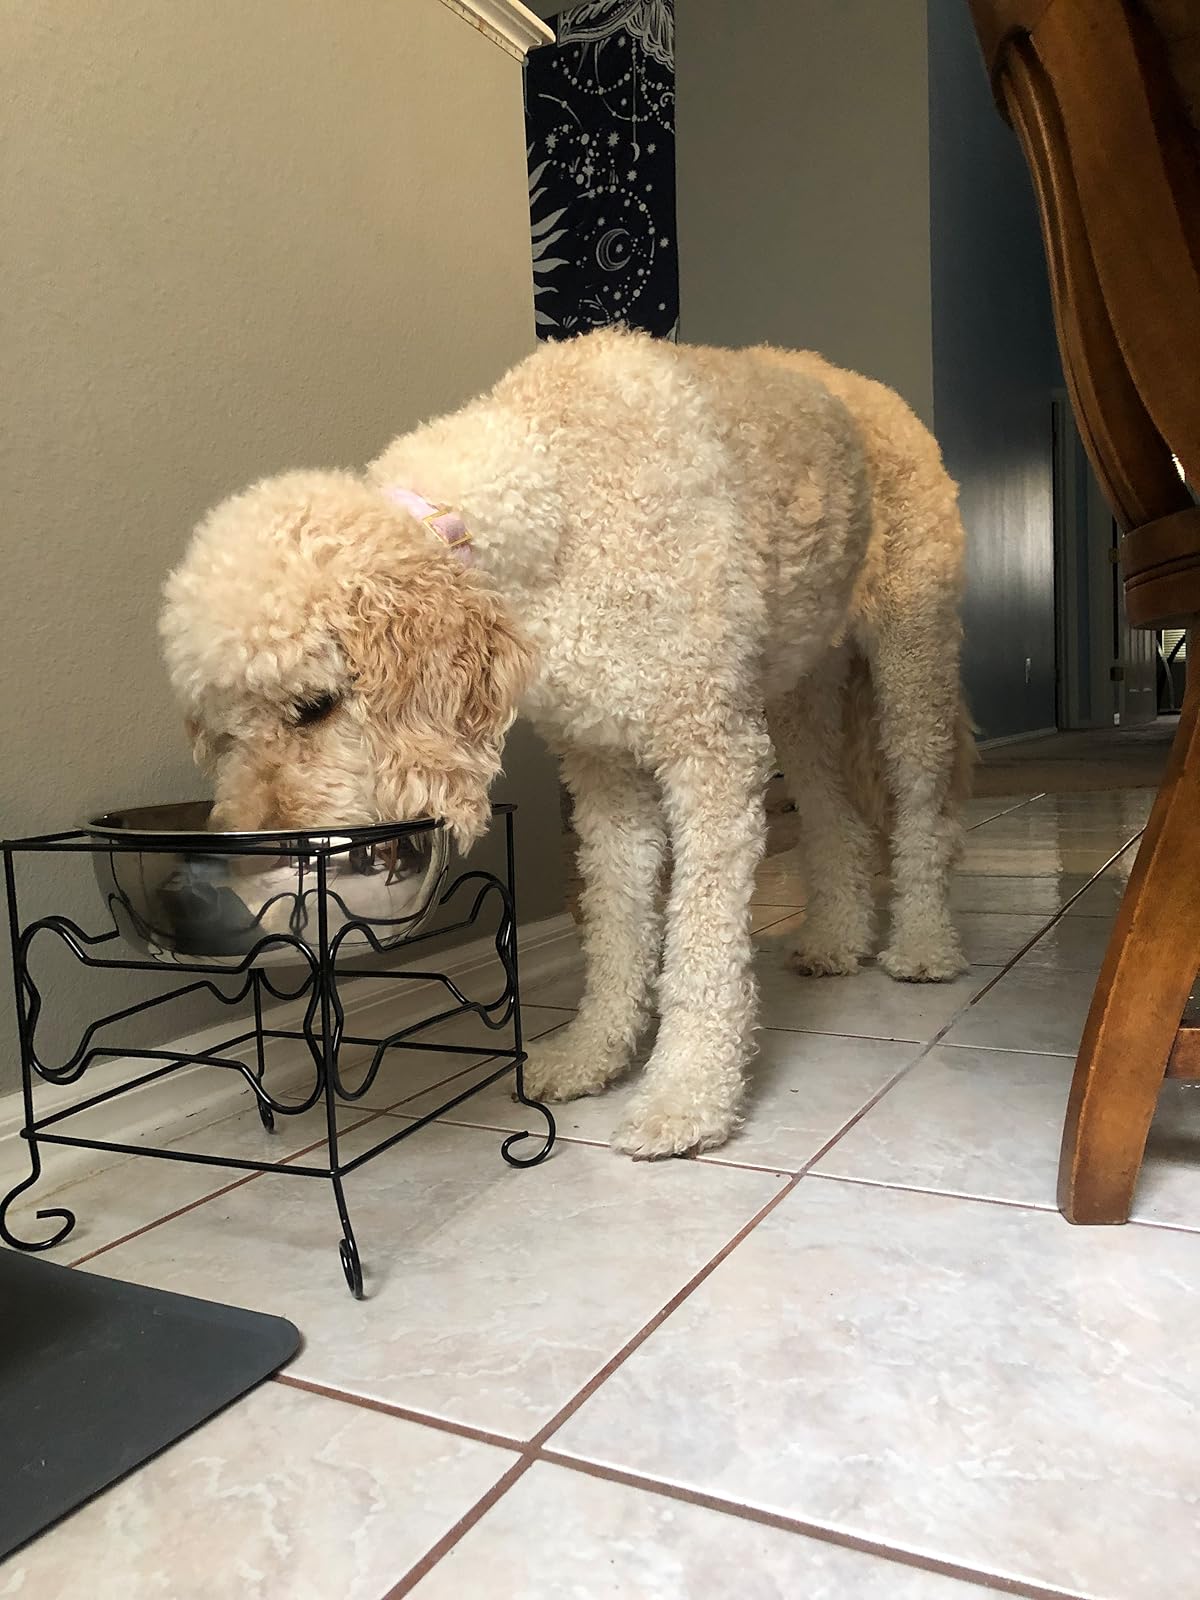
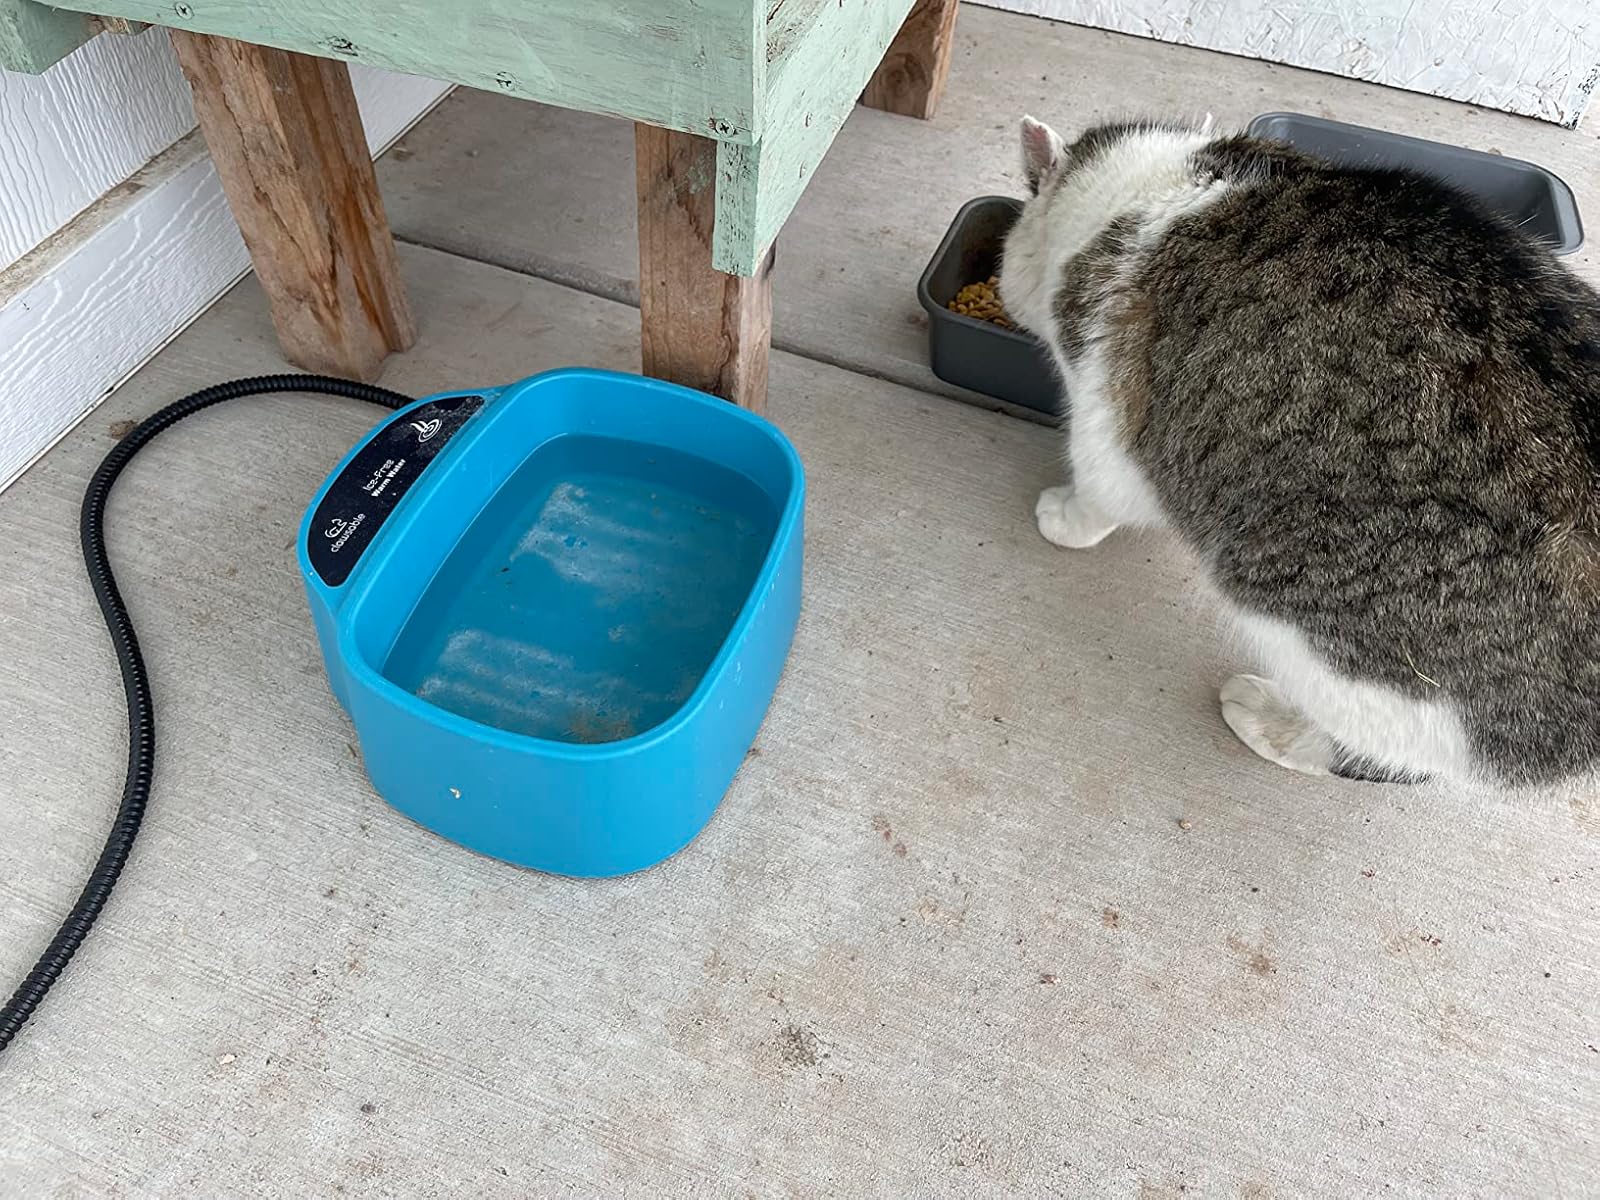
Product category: items_bowl
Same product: no